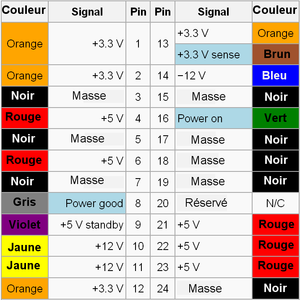
Schéma de fonctionnalité des broches d'alimentation ATX 24 pins d'ordinateur. Un schéma équivalent pour les broches d'alimentation ATX 20 pins existe aussi au nom de PowerSupplyUnit_20Pins.png
Le bloc d’alimentation, ou simplement l’alimentation, d'un PC est le matériel informatique l'alimentant. L’alimentation est chargée de convertir la tension électrique du secteur en différentes tensions continues TBT, compatibles avec les circuits électroniques de l’ordinateur.